Al Wakrah

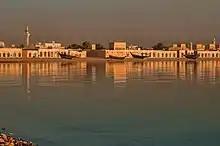
View of Al Wakrah Heritage Village from a pier.

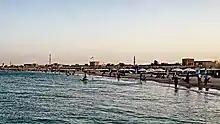
The beach at Souq Al Wakrah.

Previously, Al Wakrah's largest mosque was Al Ayouni Mosque, constructed around 1935. It was built near the coast because it was the most active and populated section of the city. After a new mosque was built closer to the main road, the mosque became defunct. It has a square shape, measures , and lies above ground elevation. A rare characteristic of the mosque is its single entrance on the east side; a majority of other mosques in Qatar constructed during this period had three entrances. The outdoor praying area is accessible from five pathways separated by narrow columns. Adjacent to this is the prayer hall, which can be accessed from three different entrances in the outdoor area.